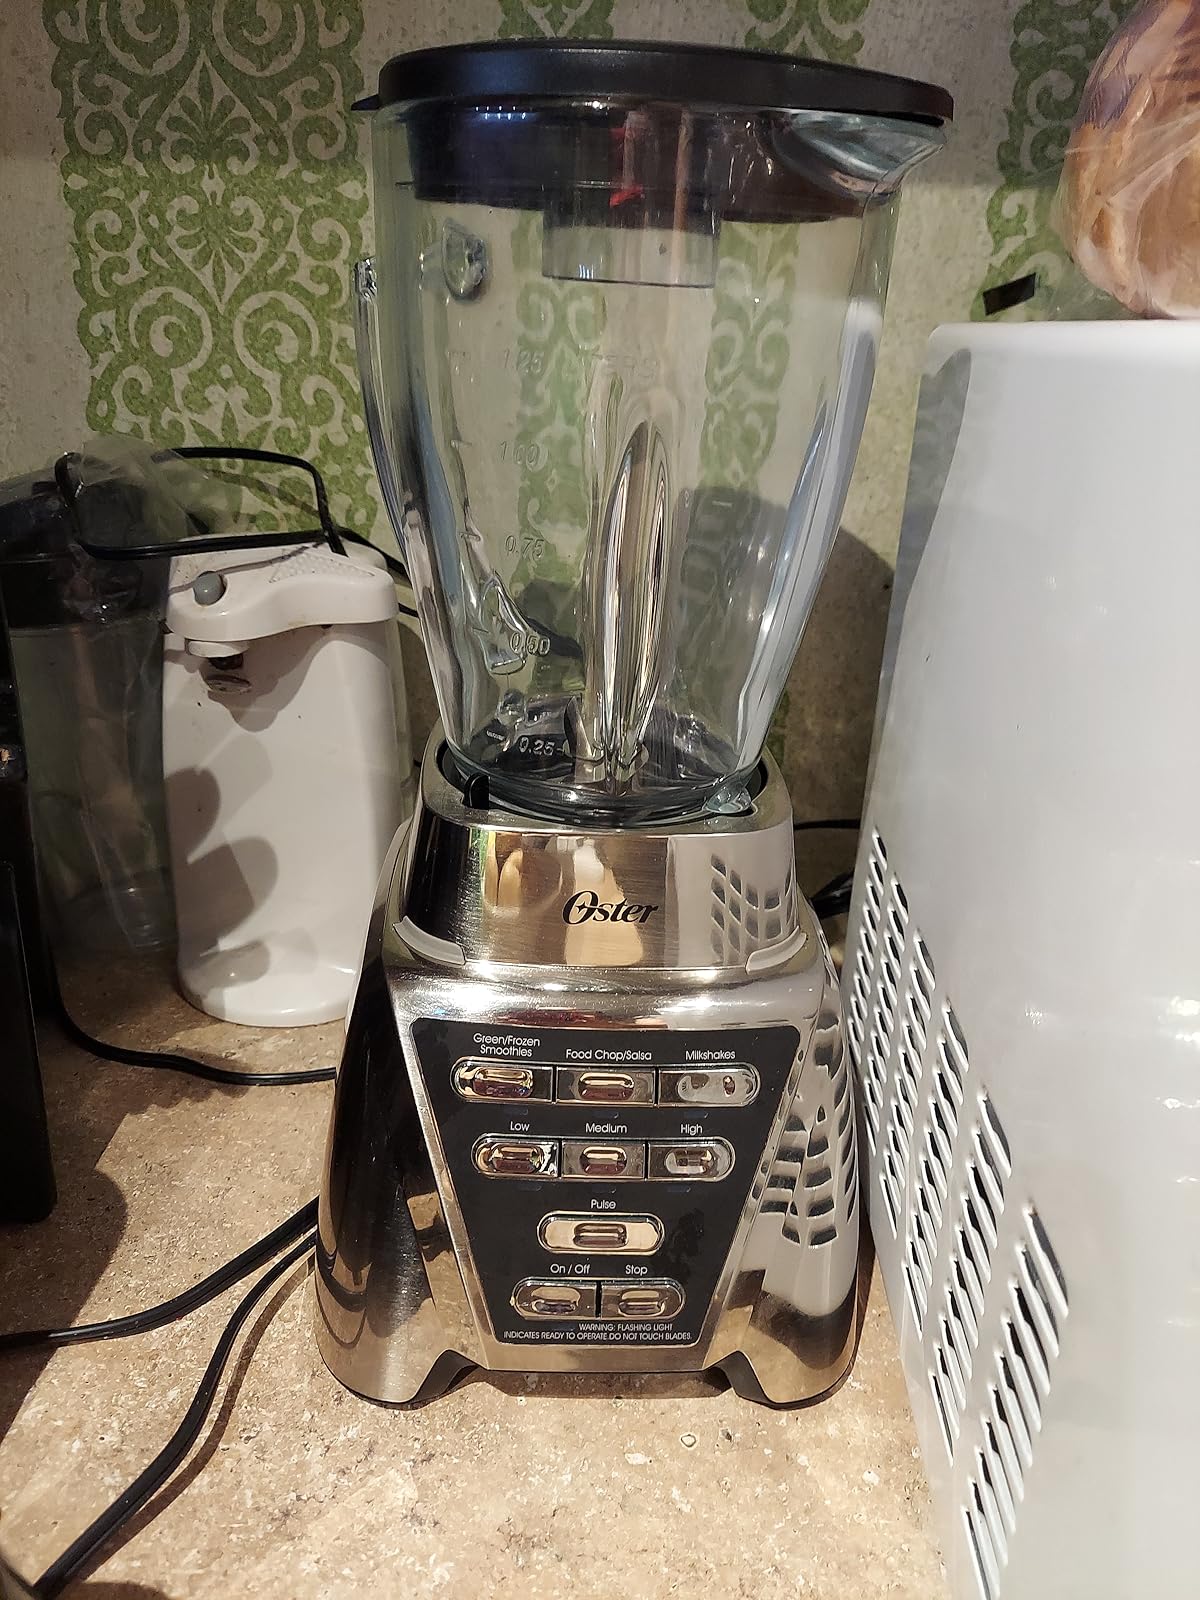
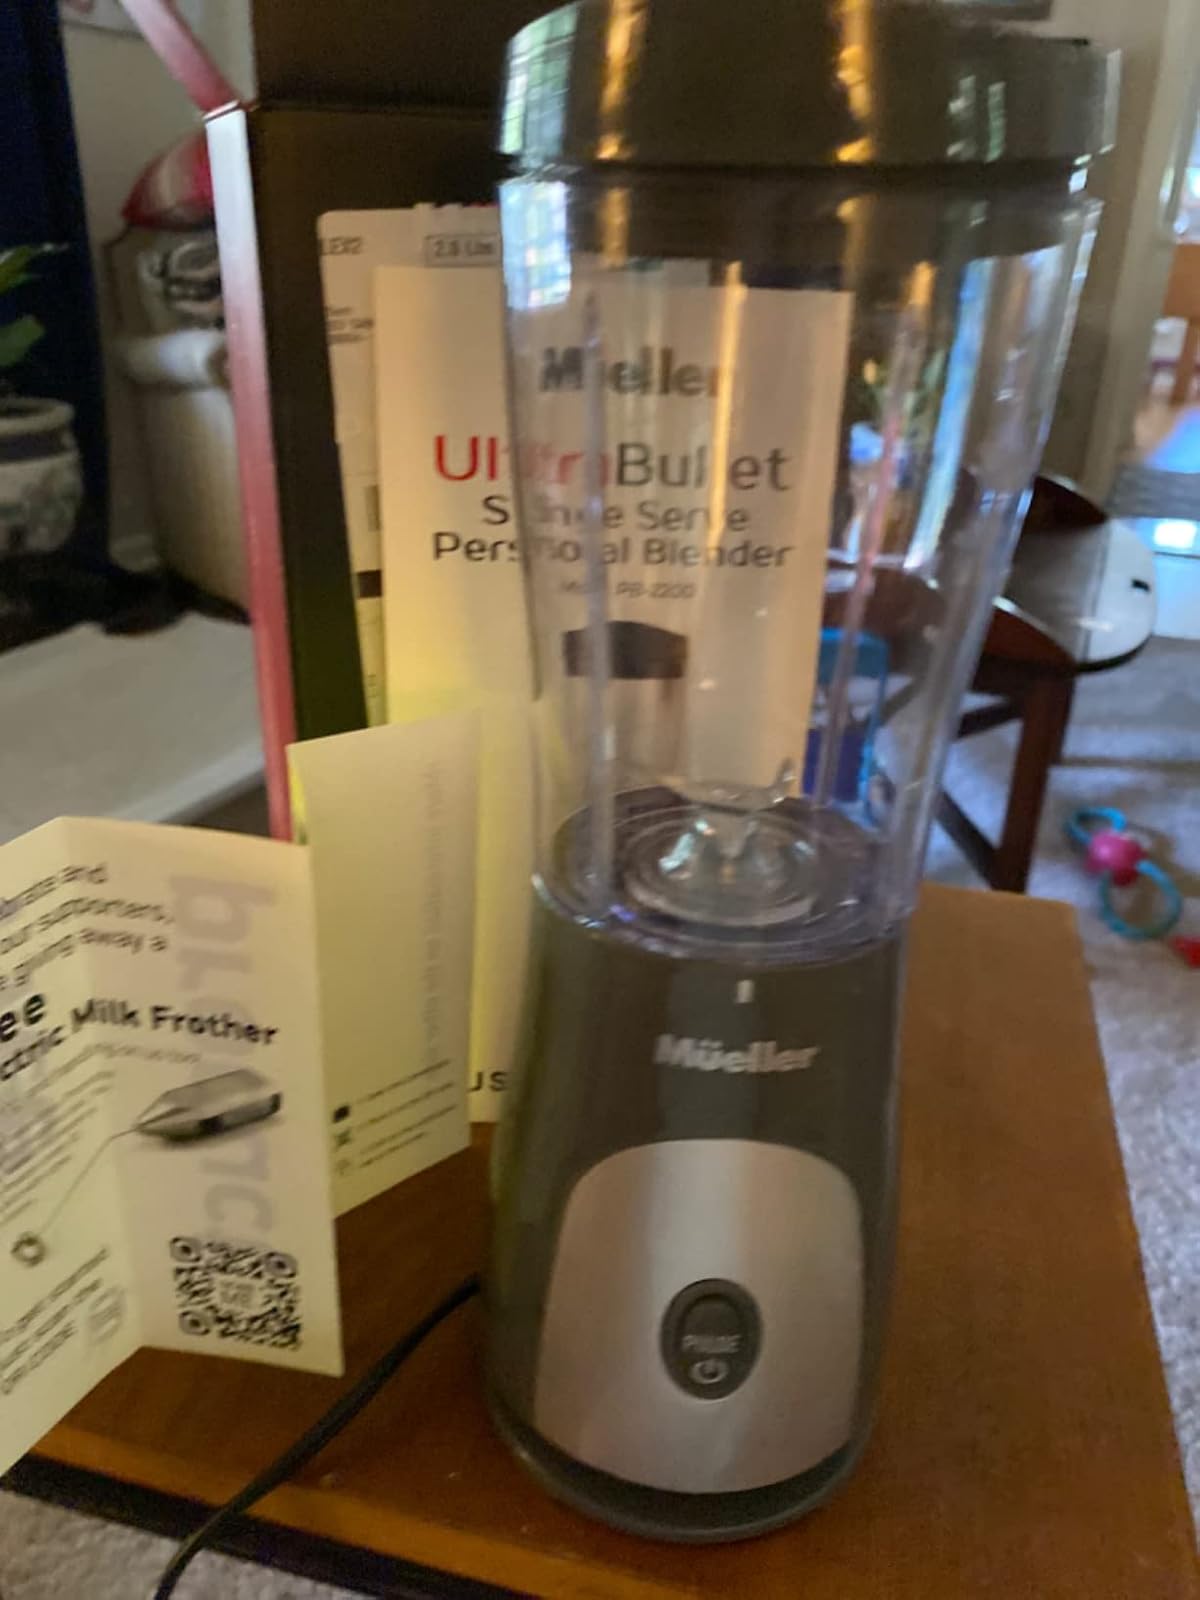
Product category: items_blender
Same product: no